Maria Stavitskaia

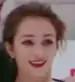

Maria Ivanovna Stavitskaia (born 1 September 1997) is a Russian former competitive figure skater. She is the 2013 Ukrainian Open silver medalist, 2012 JGP Germany bronze medalist, and a two-time Cup of Nice junior champion.